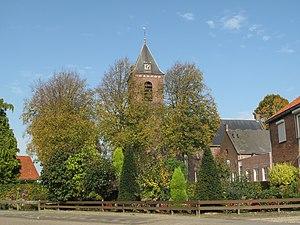
Genderen est un village néerlandais de 1 722 habitants, situé dans la commune d'Altena dans la province du Brabant-Septentrional, dans le Pays de Heusden et d'Altena